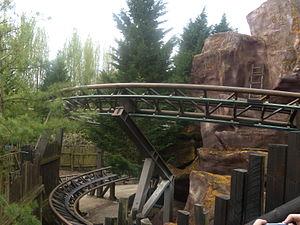
Montagnes russes Runaway Train à Chessington World of Adventures, en Angleterre.
American Adventure ouvert au public le 27 juin.